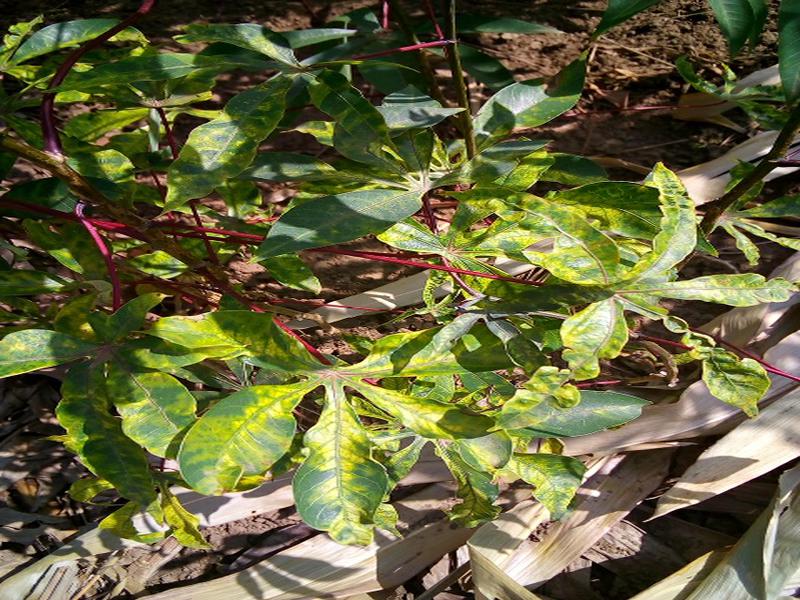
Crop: cassava
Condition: mosaic_disease